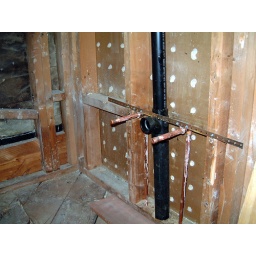
The plumbing for the guest bathroom sink was finally in place!